Jain epistemology

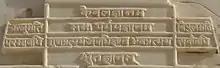
Kinds of Knowledge

According to Jain text, Tattvartha sutra, knowledge ("Jnana") is of five kinds:-